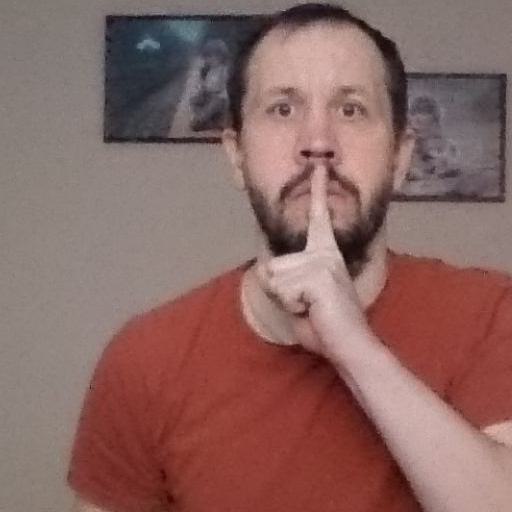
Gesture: mute